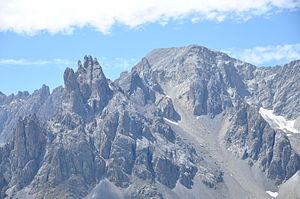
La Pointe des Cerces
La pointe des Cerces est un sommet des Alpes françaises. Située dans le massif des Cerces, il en est l'un des principaux sommets avec son altitude de 3 098 mètres. Sa roche claire et son sommet en apparence plat en font une montagne aisément reconnaissable.